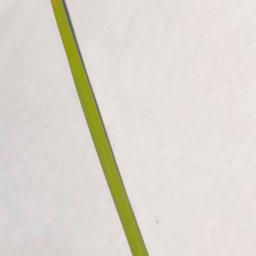
Label: Rice___Healthy